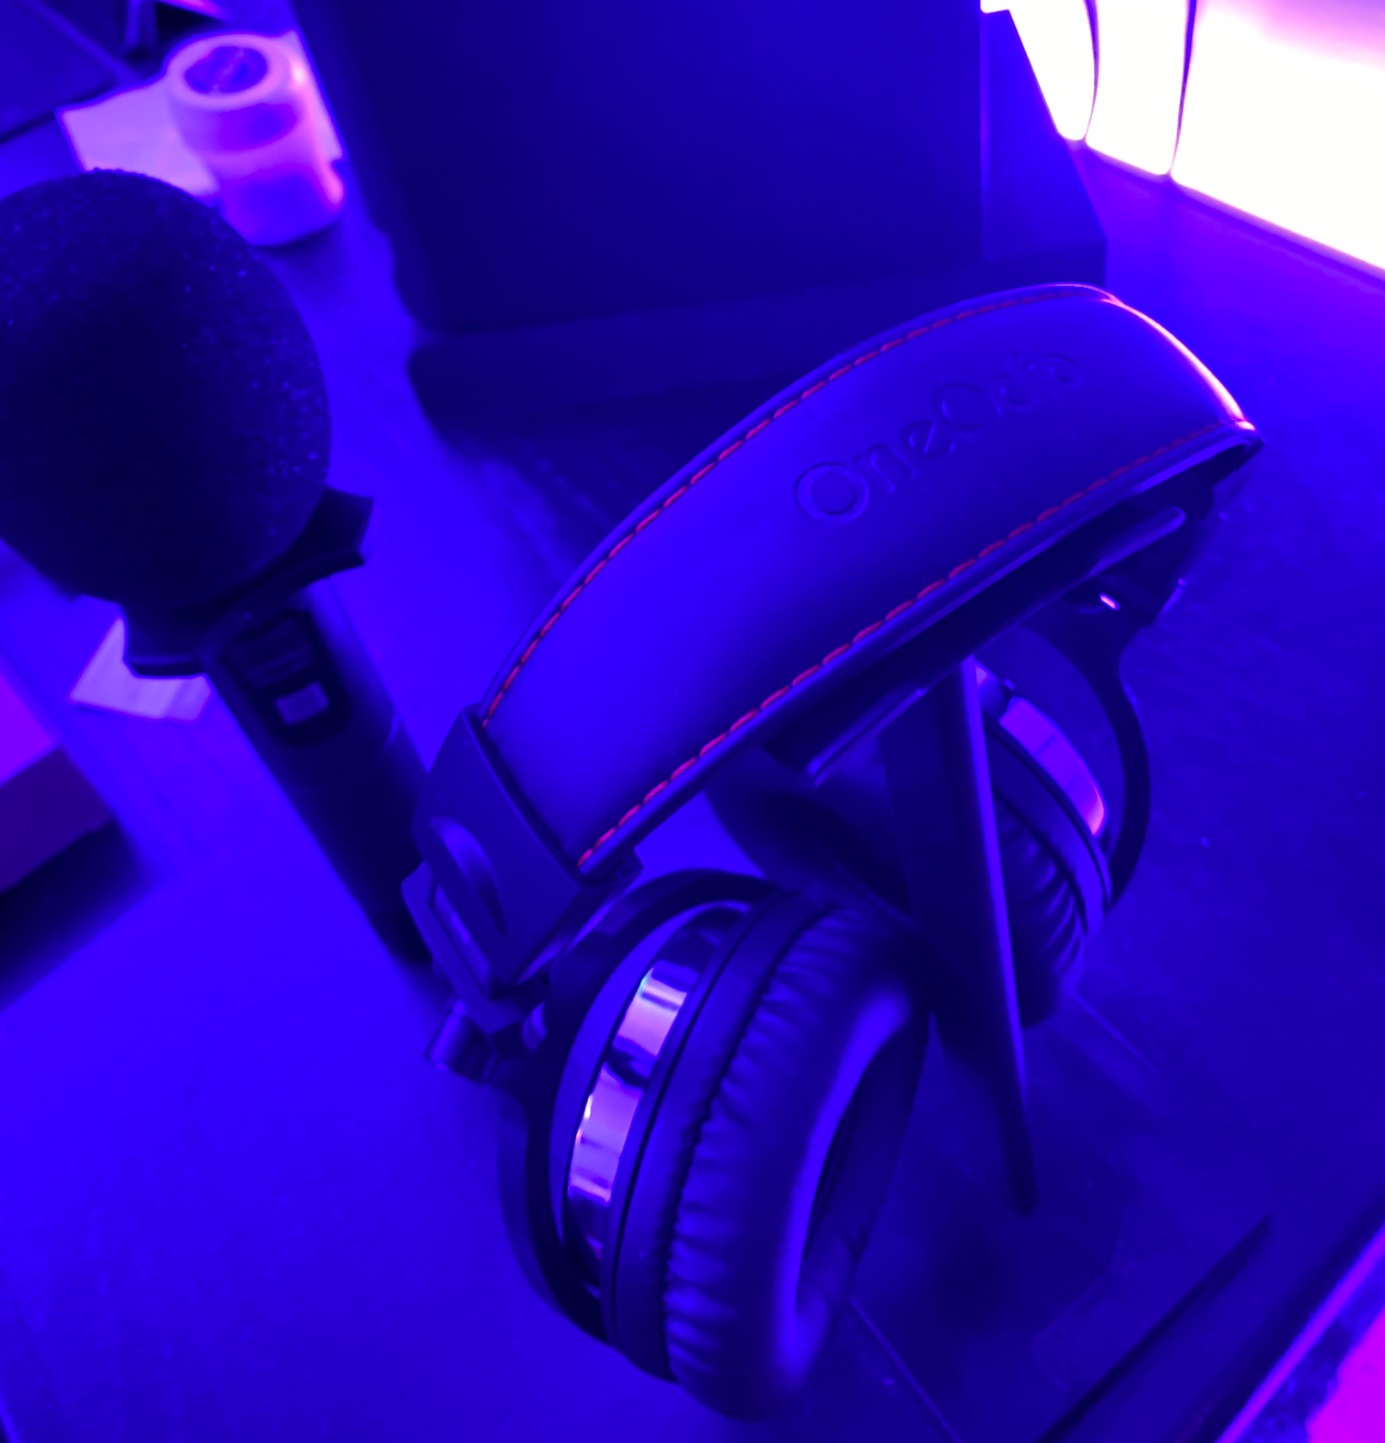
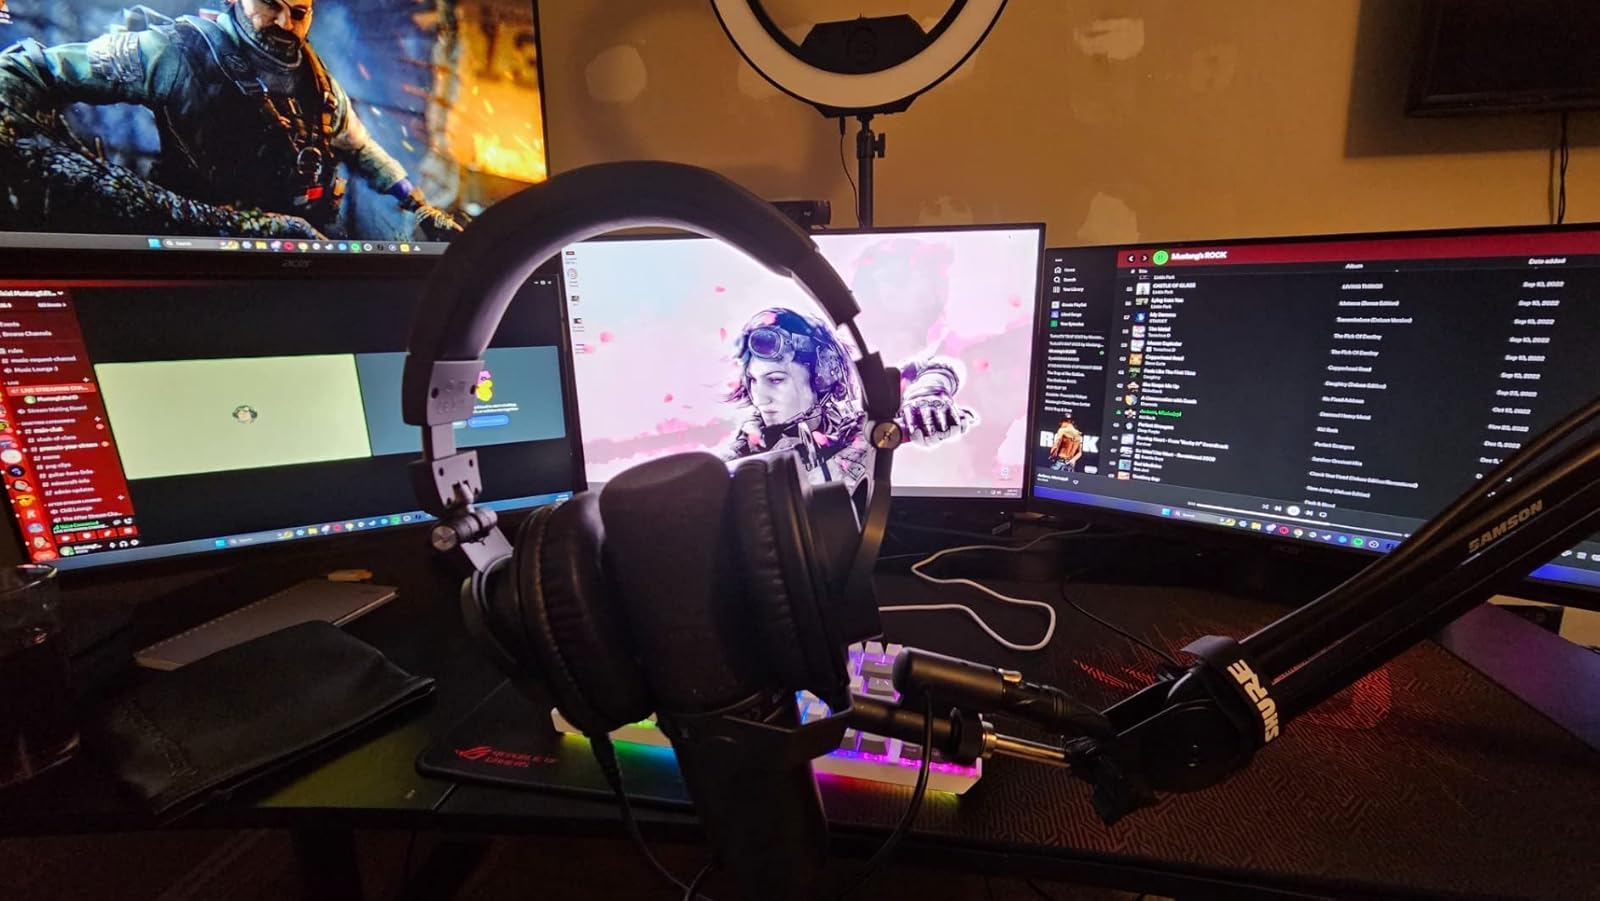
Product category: headphones
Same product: no